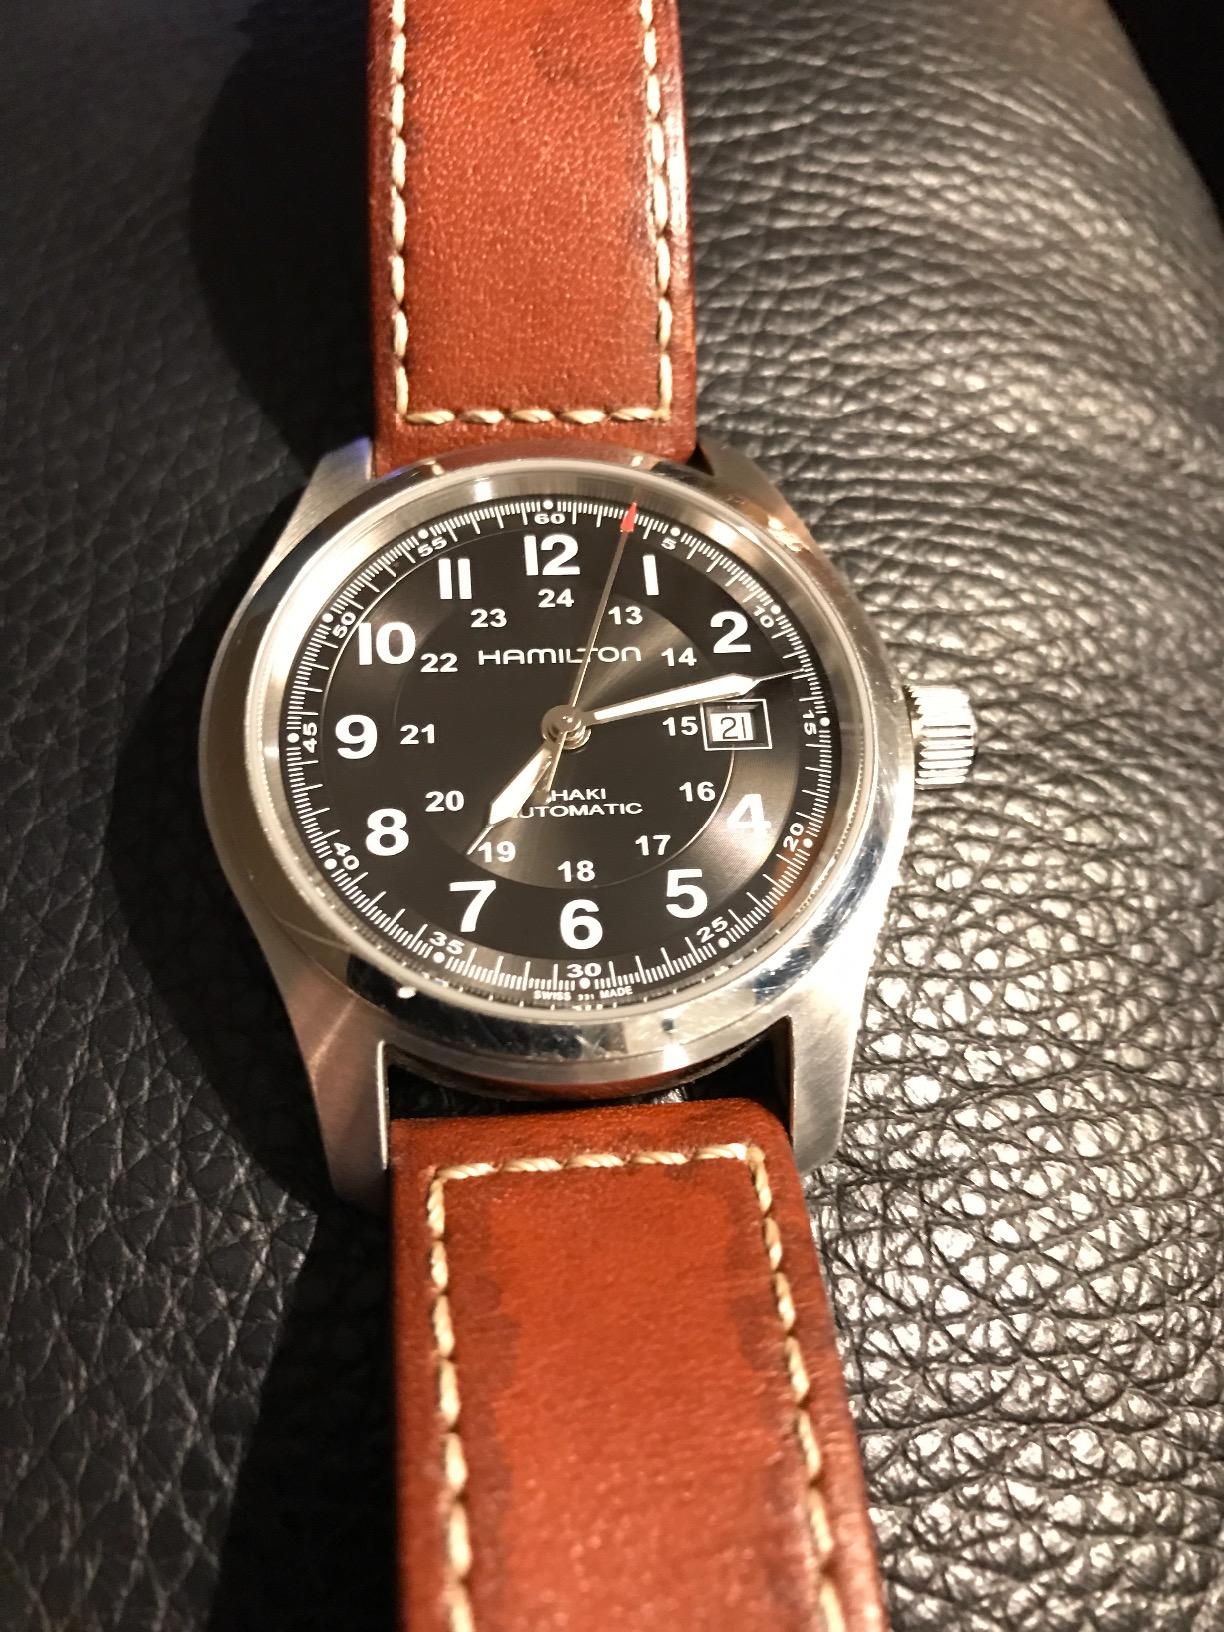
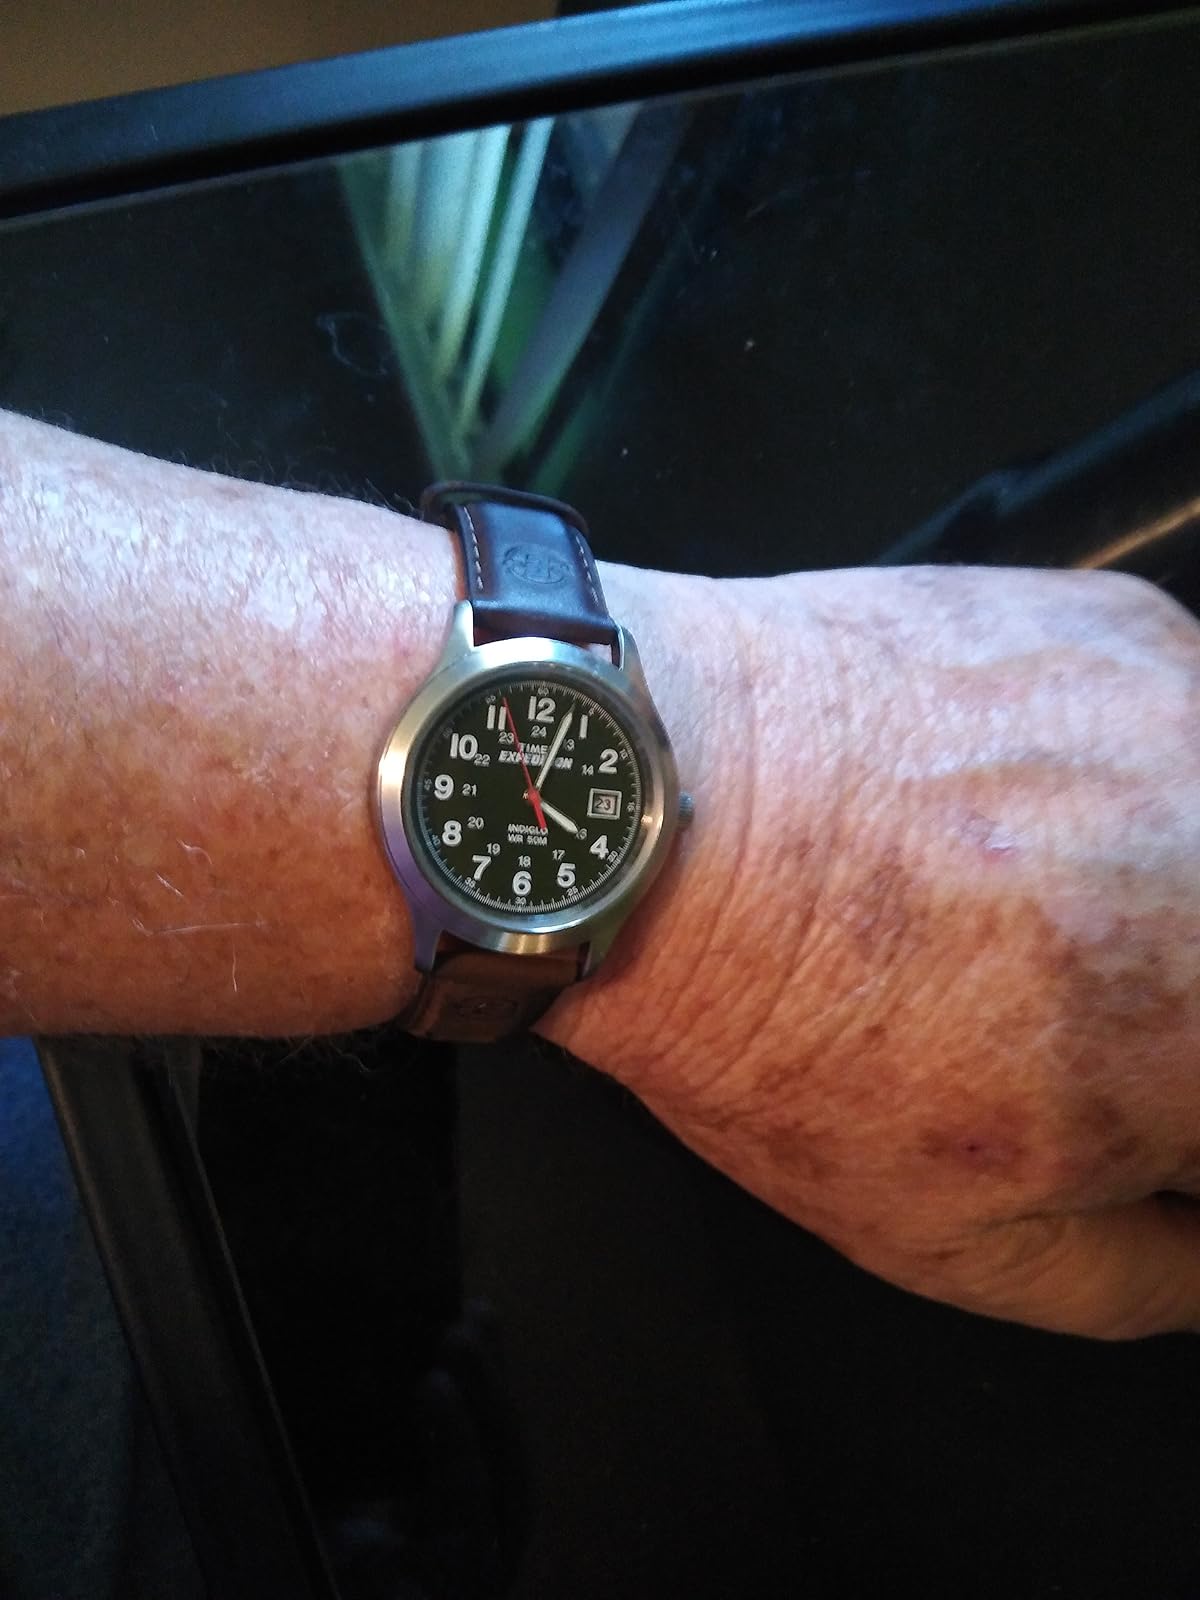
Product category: accessories_watch
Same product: no